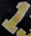
Number: 1